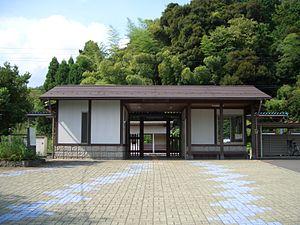
La gare de Shisho est une gare ferroviaire localisée dans la ville de Maizuru, dans la préfecture de Kyoto, au Japon. La gare est exploitée par la compagnie Kyoto Tango Railway, sur la ligne ligne Miyazu. Cette gare est également surnommé 四所しだれ桜公園 dût à la présence de nombreux Prunus pendula.